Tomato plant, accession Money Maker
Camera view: horizontal (90 deg, fisheye); turntable rotation: 240 degrees
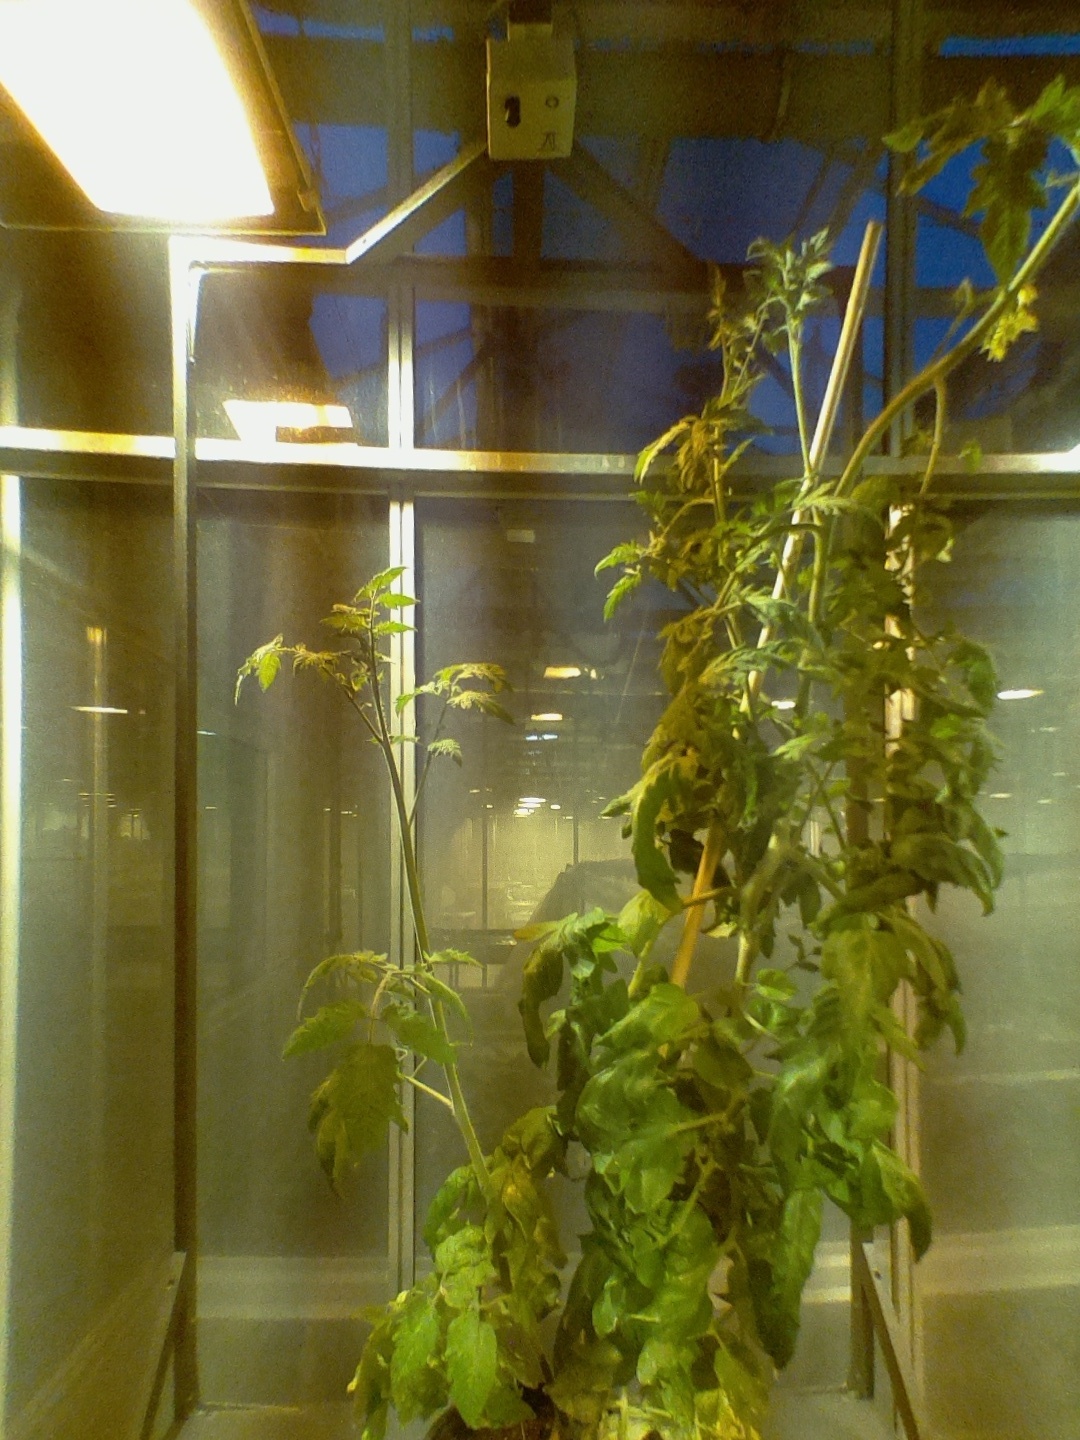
BBCH growth stage 73: 30%-40% of final fruit size